Iași railway station

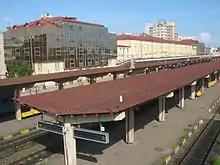
Inside the station

As of 2013, Iași railway station serves about 110 trains in a typical day, including domestic trains to and from a majority of Romanian cities. Additionally, international trains run to Chișinău and Ungheni, in the Republic of Moldova.